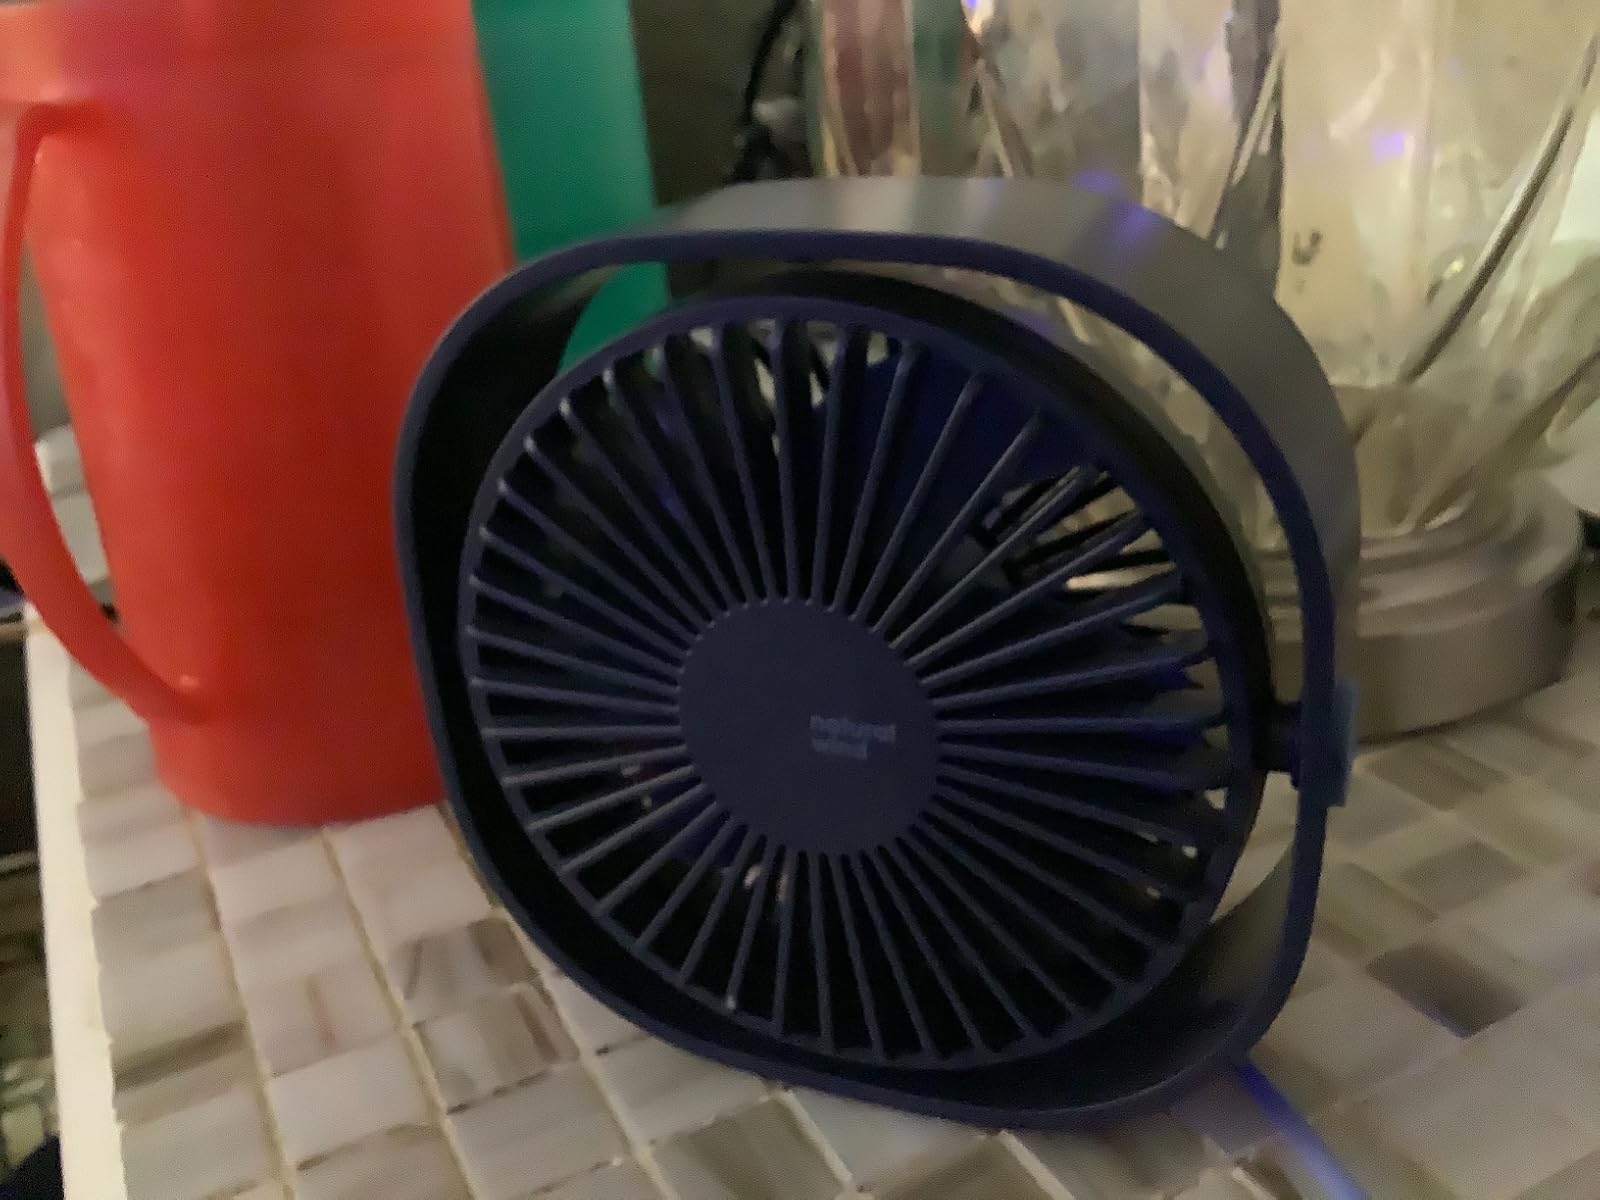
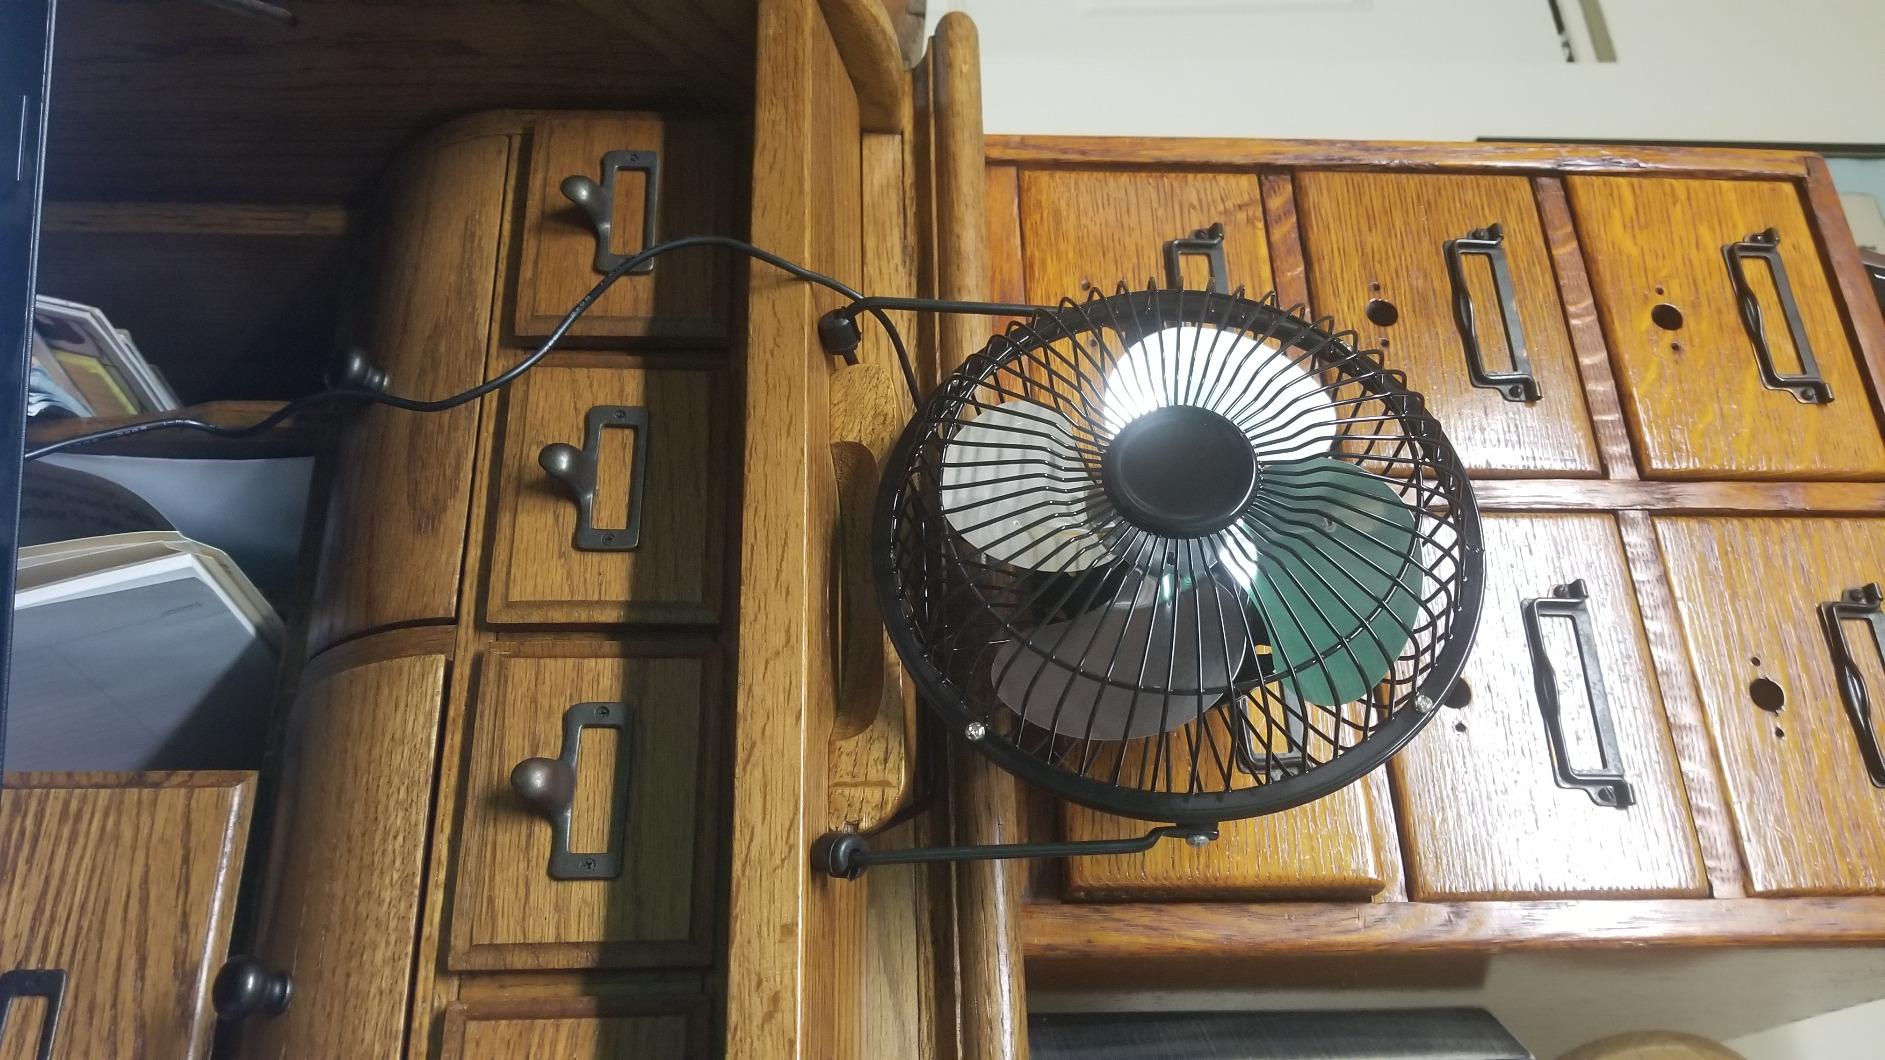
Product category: fan
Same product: no